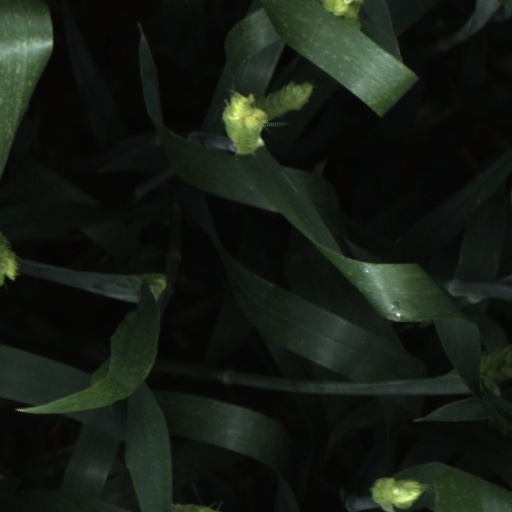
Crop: wheat